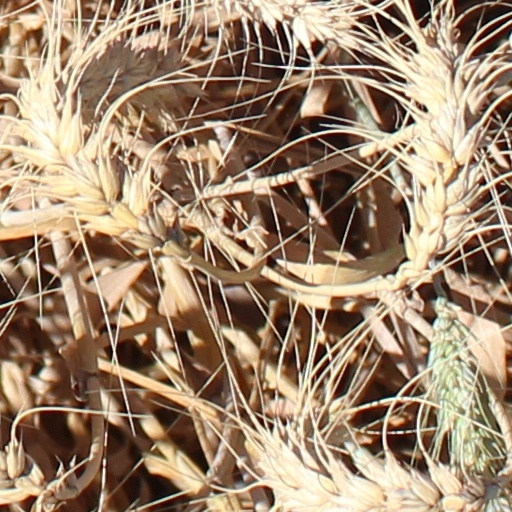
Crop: wheat